2008 CrossFit Games

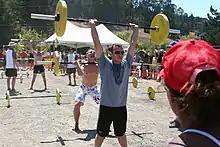
The thrusters and chest-to-bar pull-ups event

The first three events for the second CrossFit Games took place on Saturday July 5, 2008, and the final event was held the following day. The winners were determined by the lowest cumulative time taken to complete the four events. The Affiliate Cup was awarded to the affiliate with lowest combined time for its top two men and top two women. The scoring format for the 2008 games is reflected in the title of the documentary film made of this year's Games, "Every Second Counts".